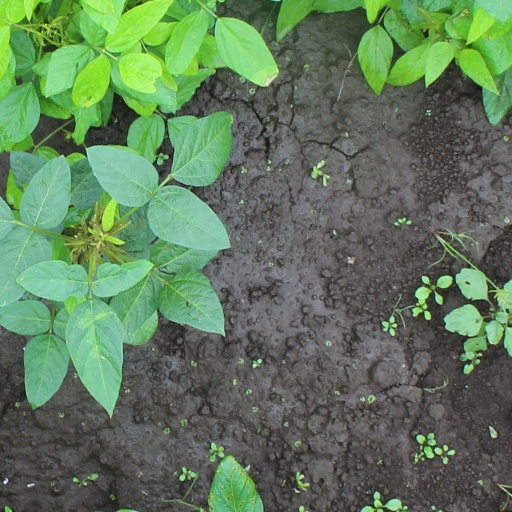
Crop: soybean